Willa Ford

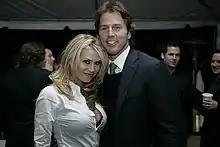
Ford (left) with Mike Modano (right)

Ford and hockey player Mike Modano married in a small, private ceremony on August 25, 2007, in Athens, Texas. In August 2012, Ford and Modano announced that they were divorcing.